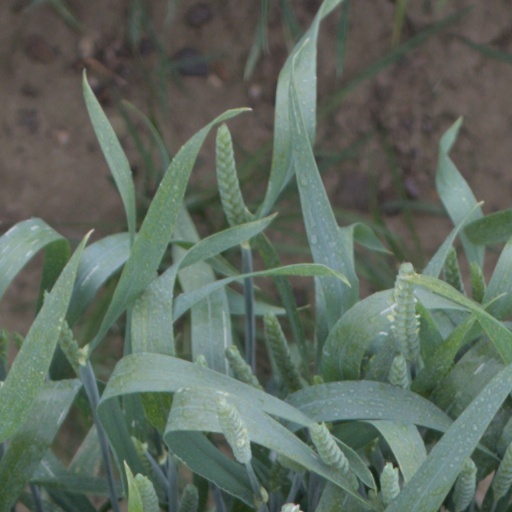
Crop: wheat